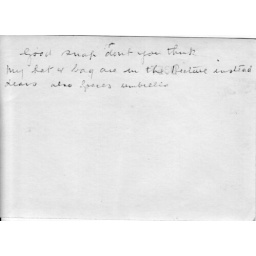
reads(Good snap don't you think,my hat and bag are in the picture instead dears also Graces umbrella.)